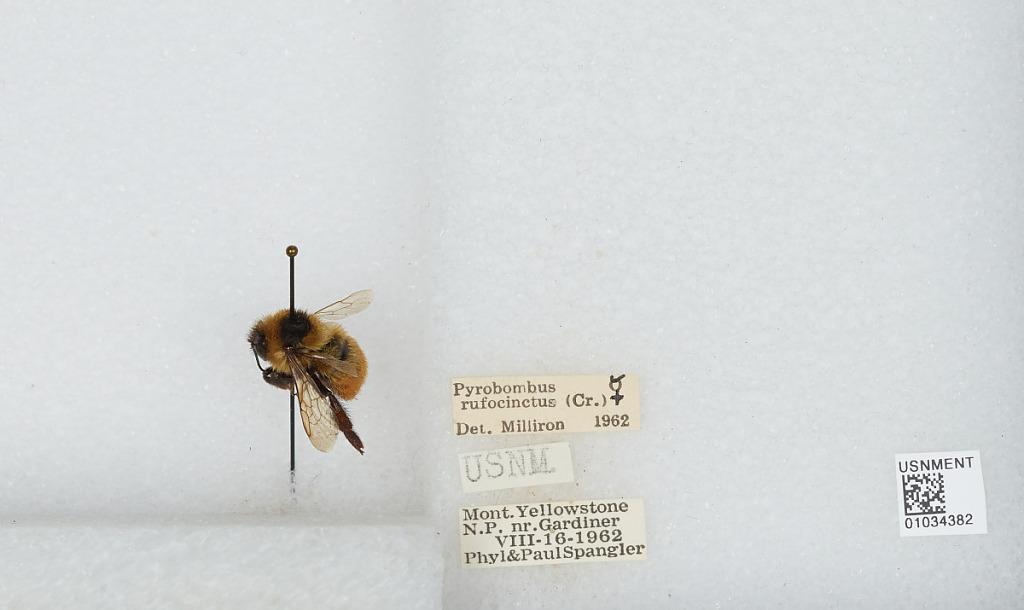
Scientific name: Bombus (Cullumanobombus) rufocinctus Cresson
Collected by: P. Spangler
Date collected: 1962-8-16
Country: United States
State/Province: Montana
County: Park
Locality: Yellowstone National Park near Gardiner
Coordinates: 45.0264, -110.702
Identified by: Milliron